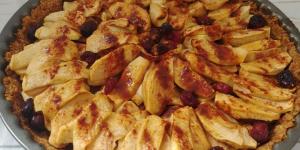
tarta de manzana y arandanos vegana